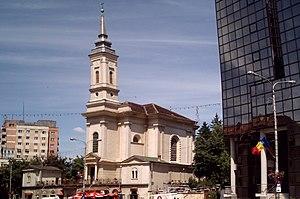
Zalău est une municipalité et une ville de Transylvanie en Roumanie, chef-lieu du județ de Sălaj, dans la région de développement du nord-ouest. Elle comptait 63 642 habitants en 2007.